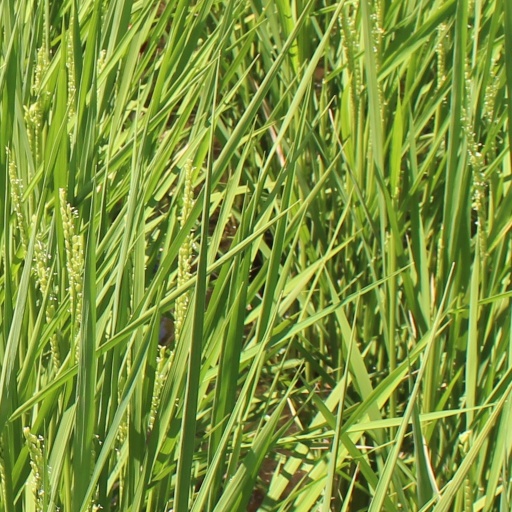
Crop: rice